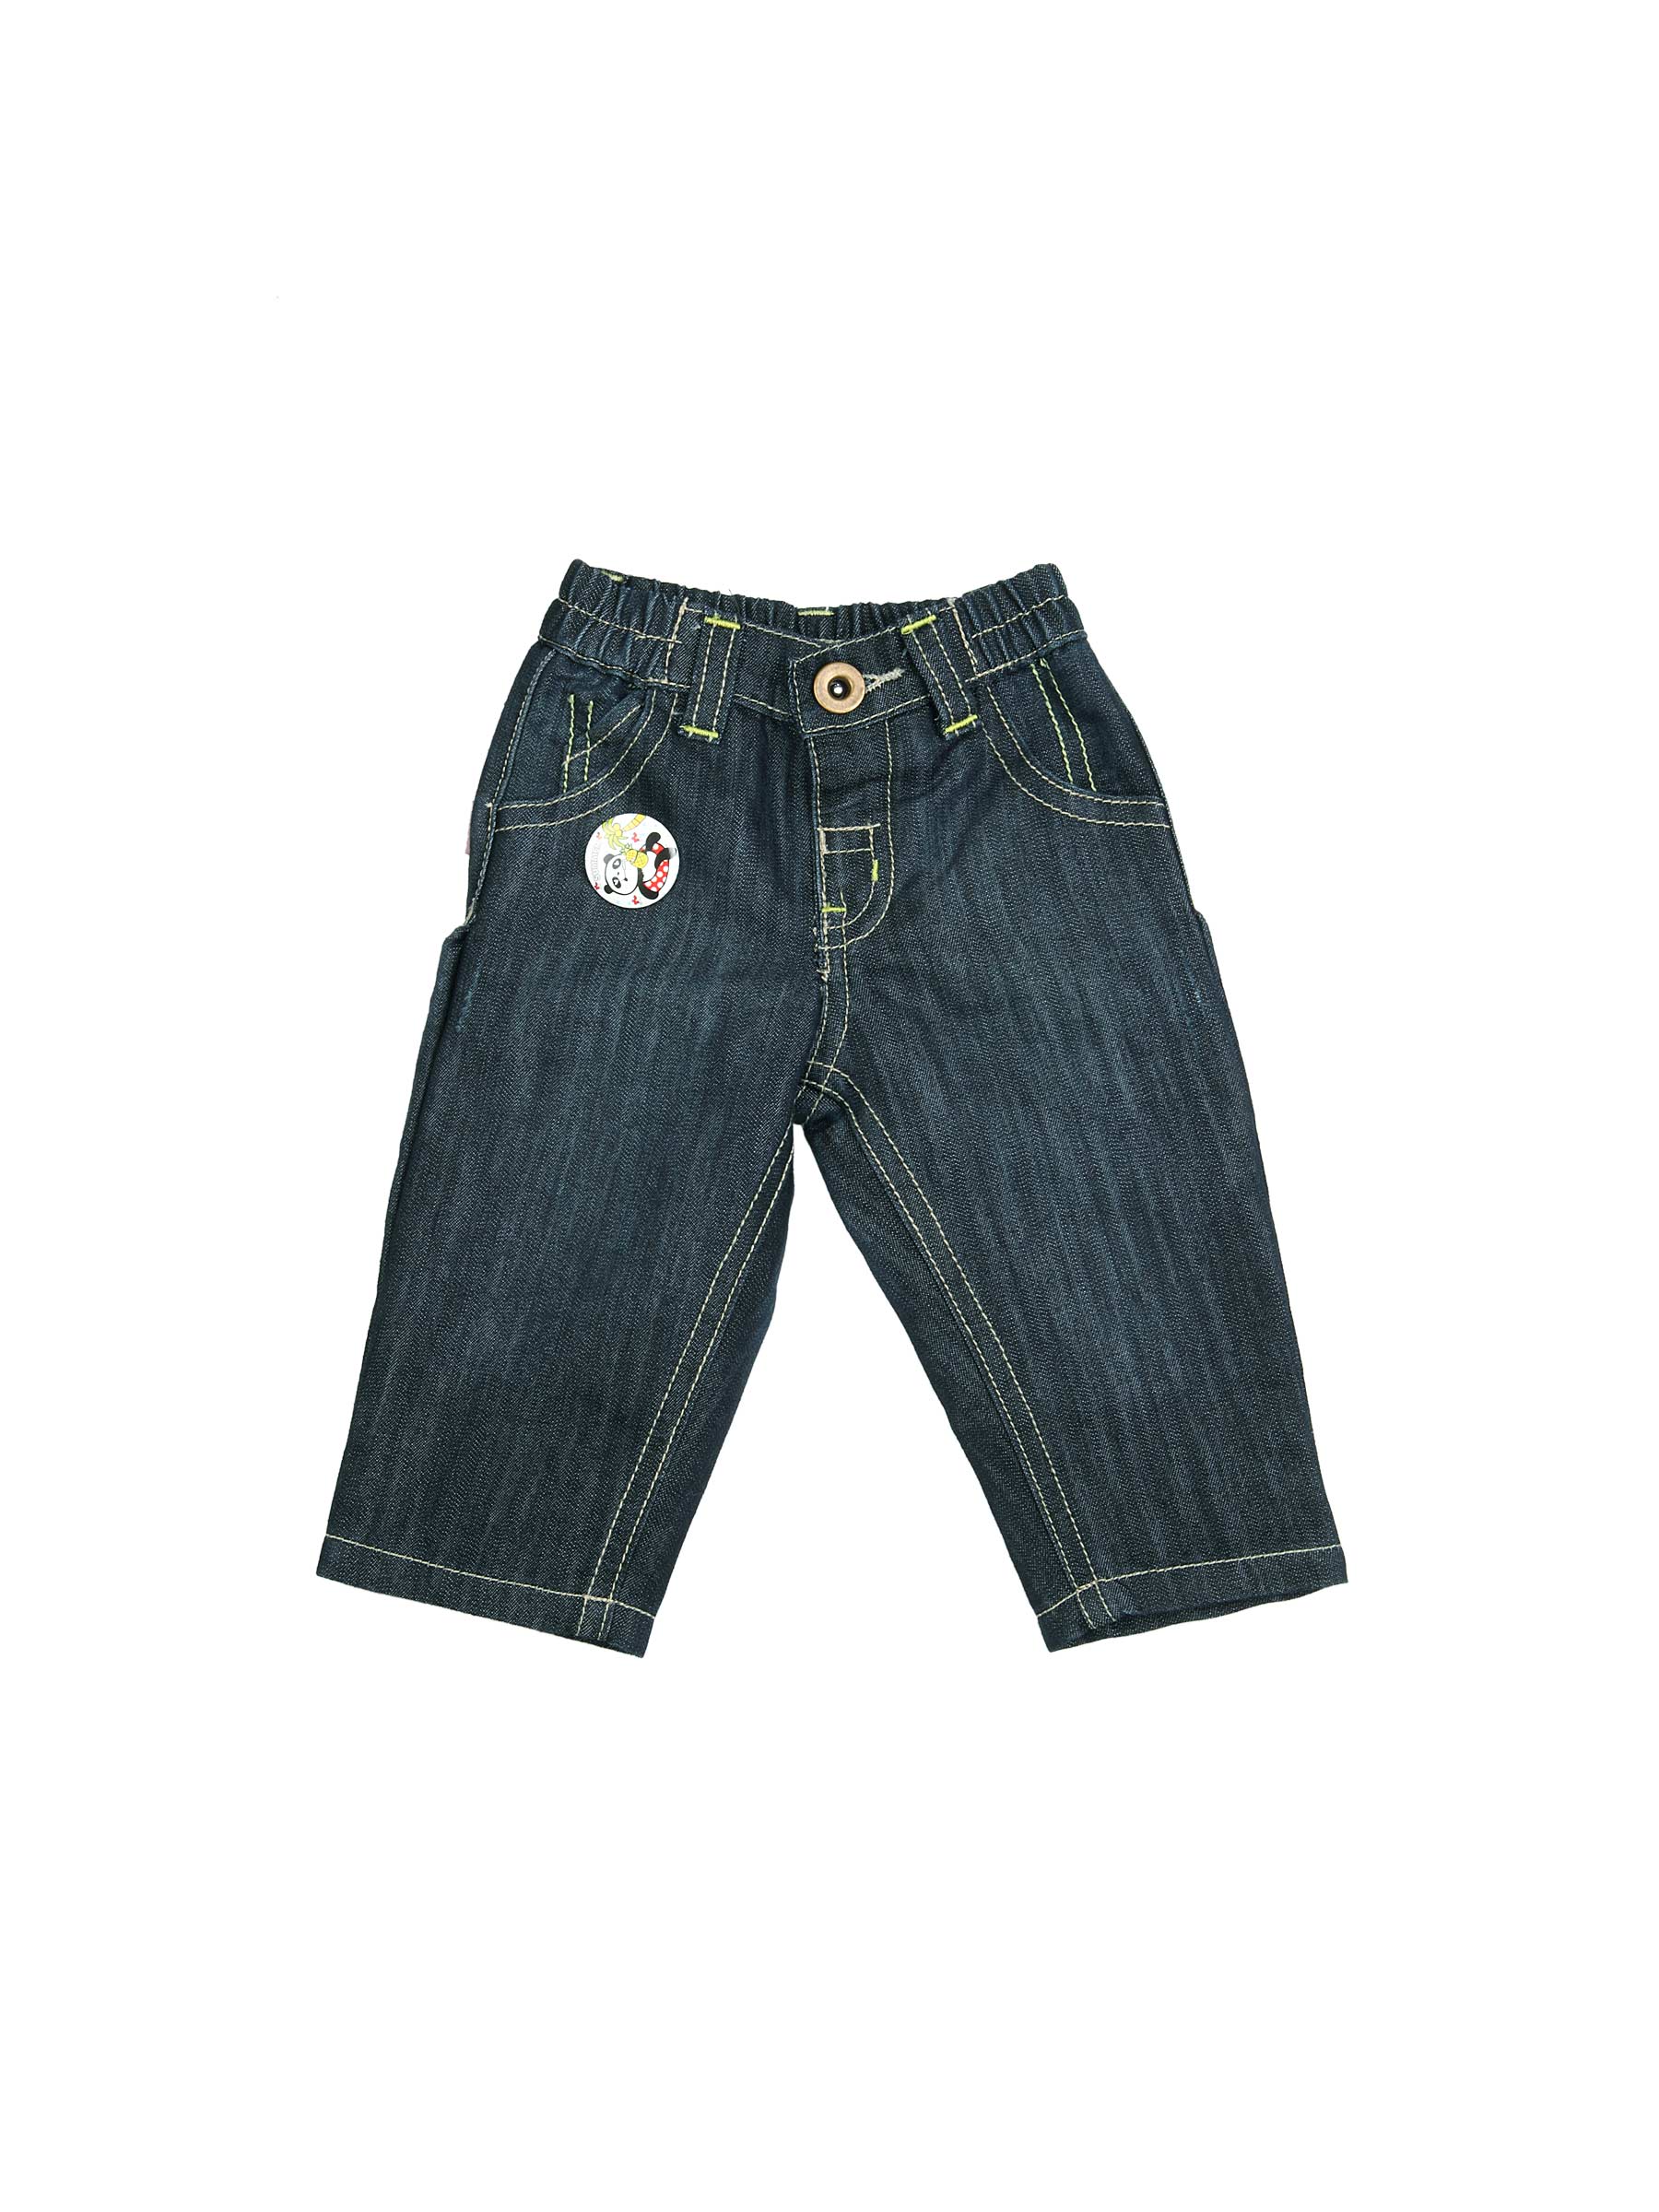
Doodle Kids Boy Washed Blue Jeans
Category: Apparel / Bottomwear / Jeans
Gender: Men
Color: Blue
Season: Summer 2012
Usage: Casual